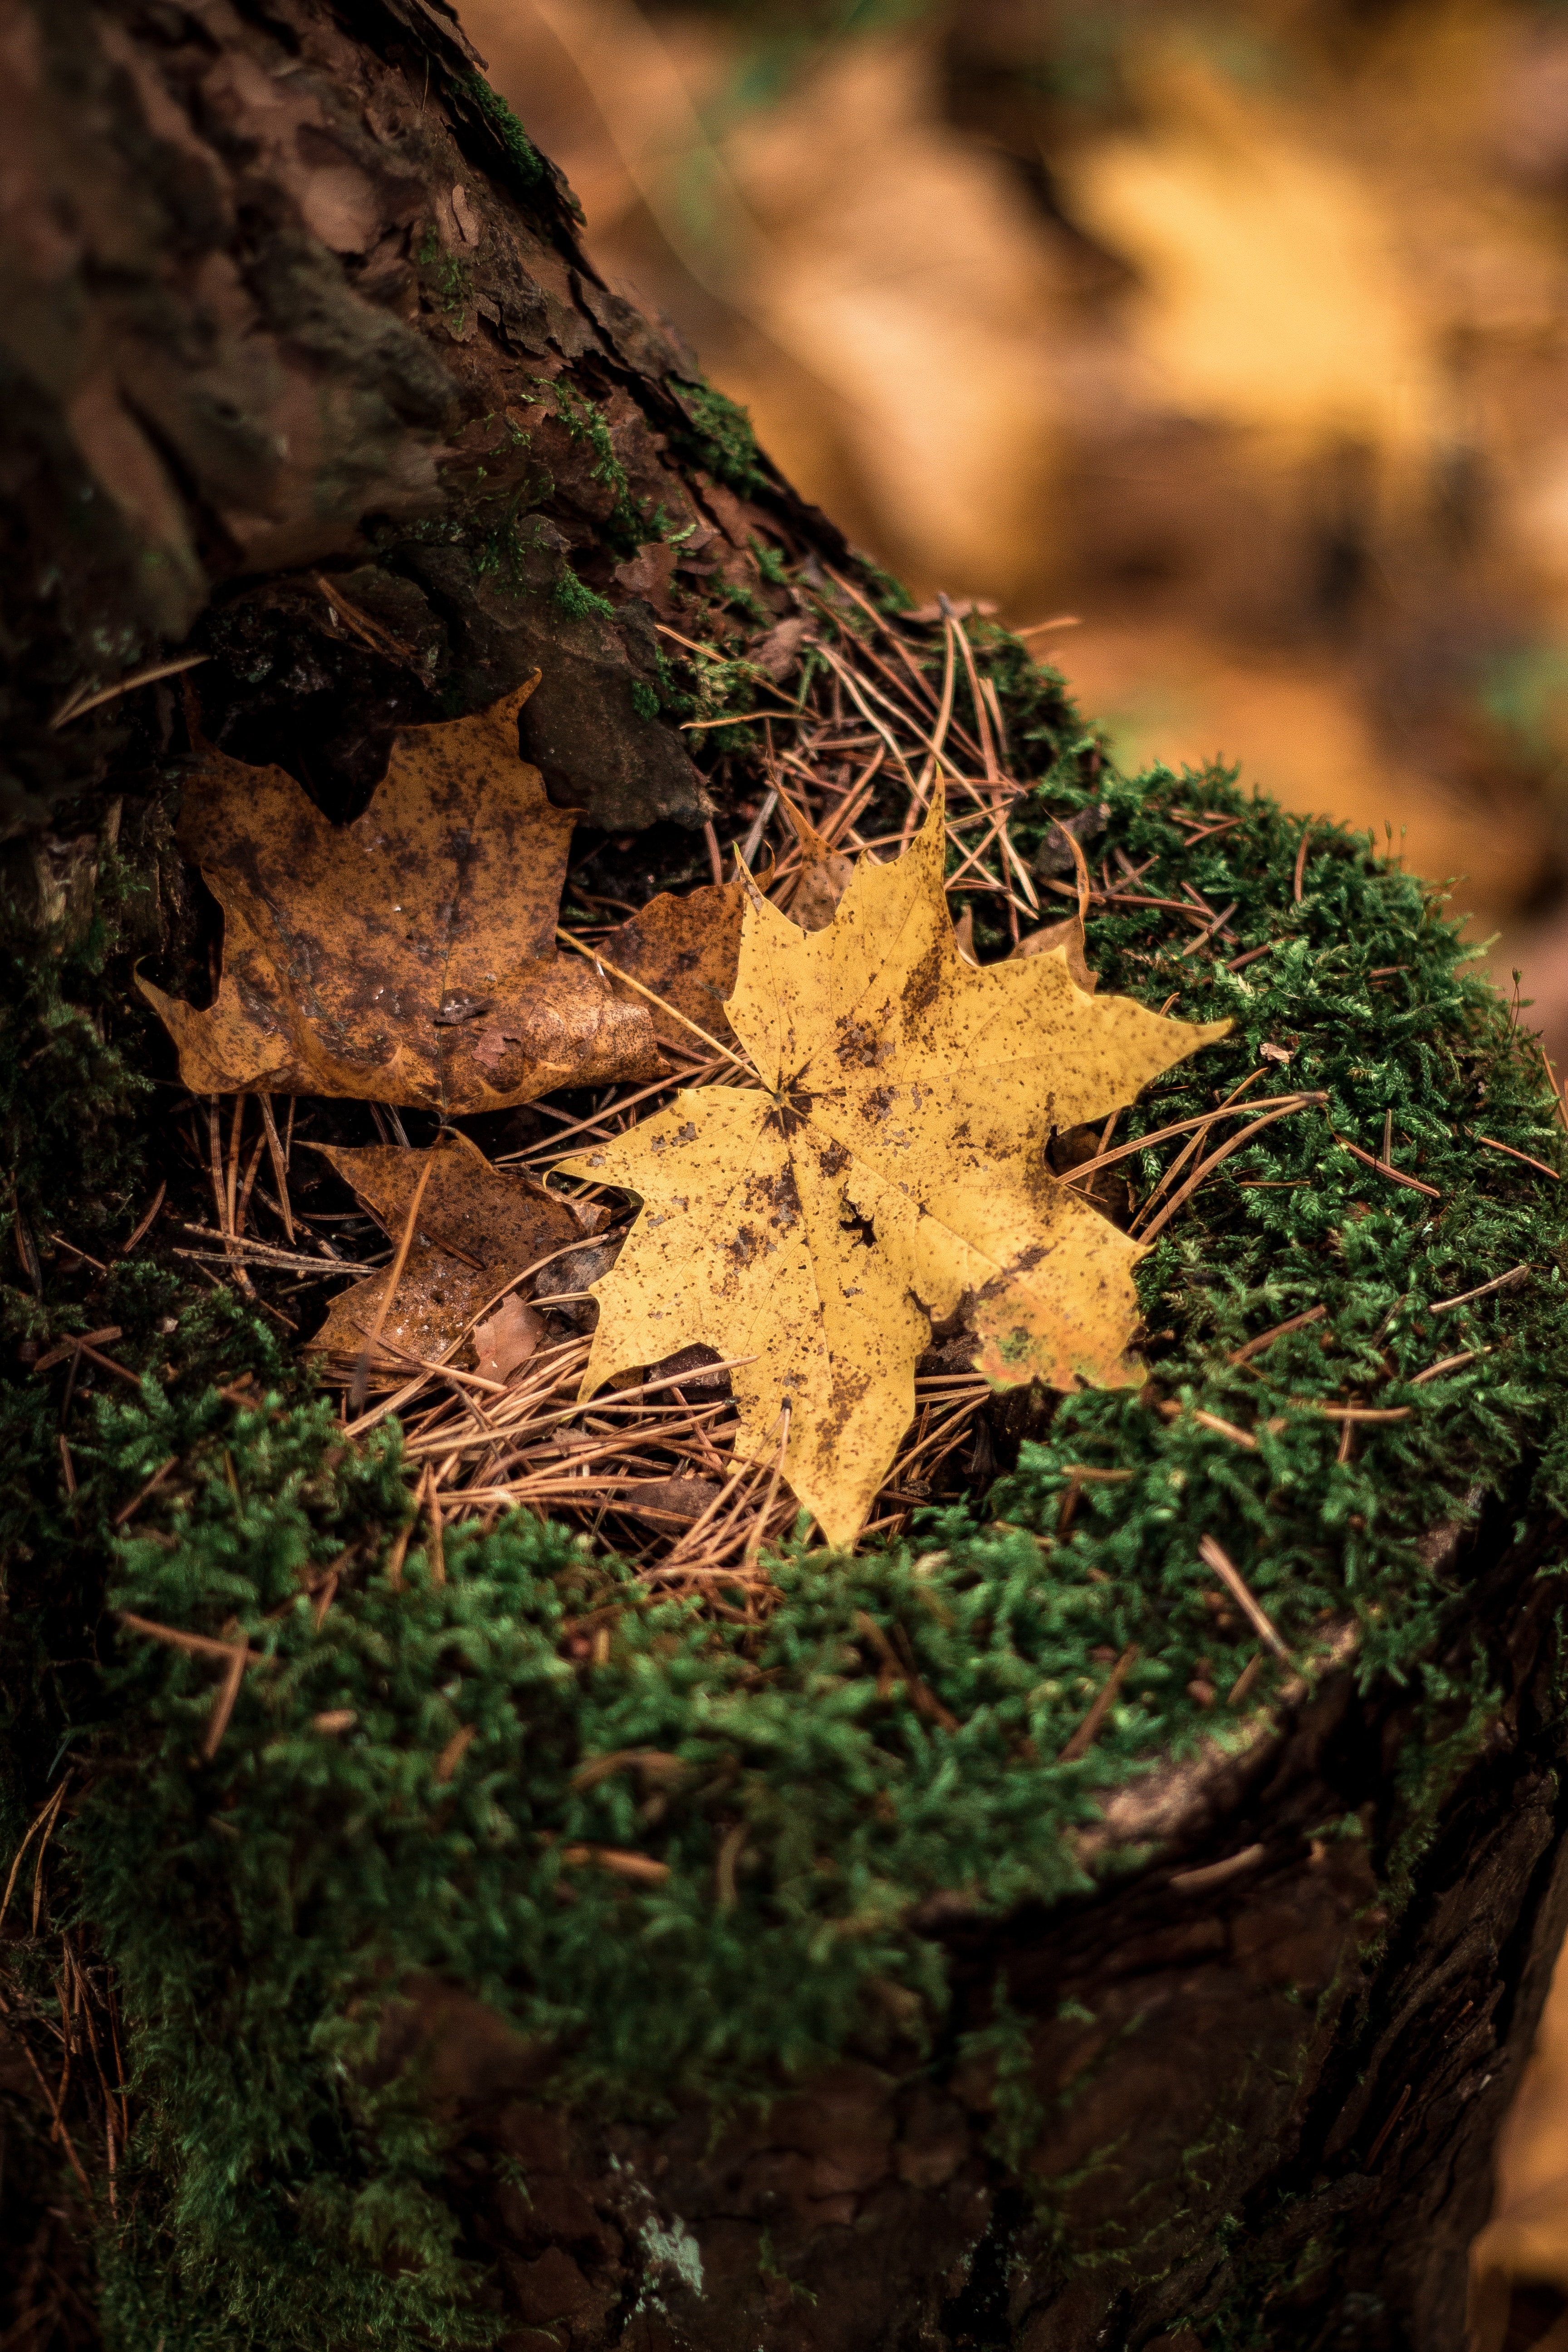
leaf, tree, trunk, maple leaf, plant, tree stump, woody plant, grass, wood, sky, autumn, terrestrial plant, photography, branch, deciduous, plant stem, spider web, maple, twig, forest